Jack Ü

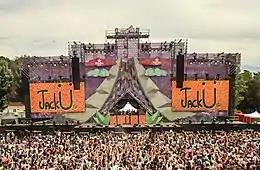
Jack Ü live at Utopía Festival 2016

On December 31, 2014, Jack Ü headlined a concert at Madison Square Garden. Besides their (Diplo and Skrillex) performance, other performers included ASAP Ferg, Rudimental, and Yellow Claw. The concert was broadcast live on Yahoo.